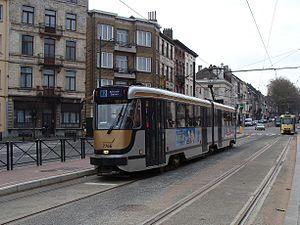
La PCC 7766 ""Big moustache"" sur la ligne 82."
La ligne 82 du tramway de Bruxelles est une ligne de tramway créée le 4 décembre 1993, qui relie Berchem Station et Drogenbos Château. Avant le 2 juillet 2007, elle reliait Berchem et le square Montgomery, elle fut ensuite modifiée vers son trajet actuel dans le cadre de la restructuration du réseau de la STIB.